Sun Li-jen

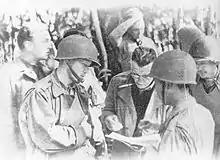
Sun and Stilwell in Burma

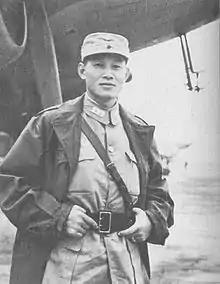
Sun Li-jen in India

Sun led his troops fighting the Japanese during the Battle of Shanghai in 1937 and was badly wounded by mine fragments. After recovering, Sun returned to lead his troops at the front. After two years training, Sun's New 38th Division was sent by Chiang Kai-shek into Burma to protect the Burma Road under General Zhang Zhen, commander of the 66th Army, together with General Du Yuming (5th Army) and General Gan Lichu (6th Army) as part of the Chinese Expeditionary Force. Sun led the 113th Regiment as part of the 38th Division through difficult terrain to relieve 7,000 British forces trapped by the numerically superior Japanese in the Battle of Yenangyaung. His command included British artillery and 7th Armoured Brigade (United Kingdom) tanks temporarily placed under his command by General Slim. For his gallantry at Yenangyaung, Sun was made a Commander of the Order of the British Empire by King George VI.